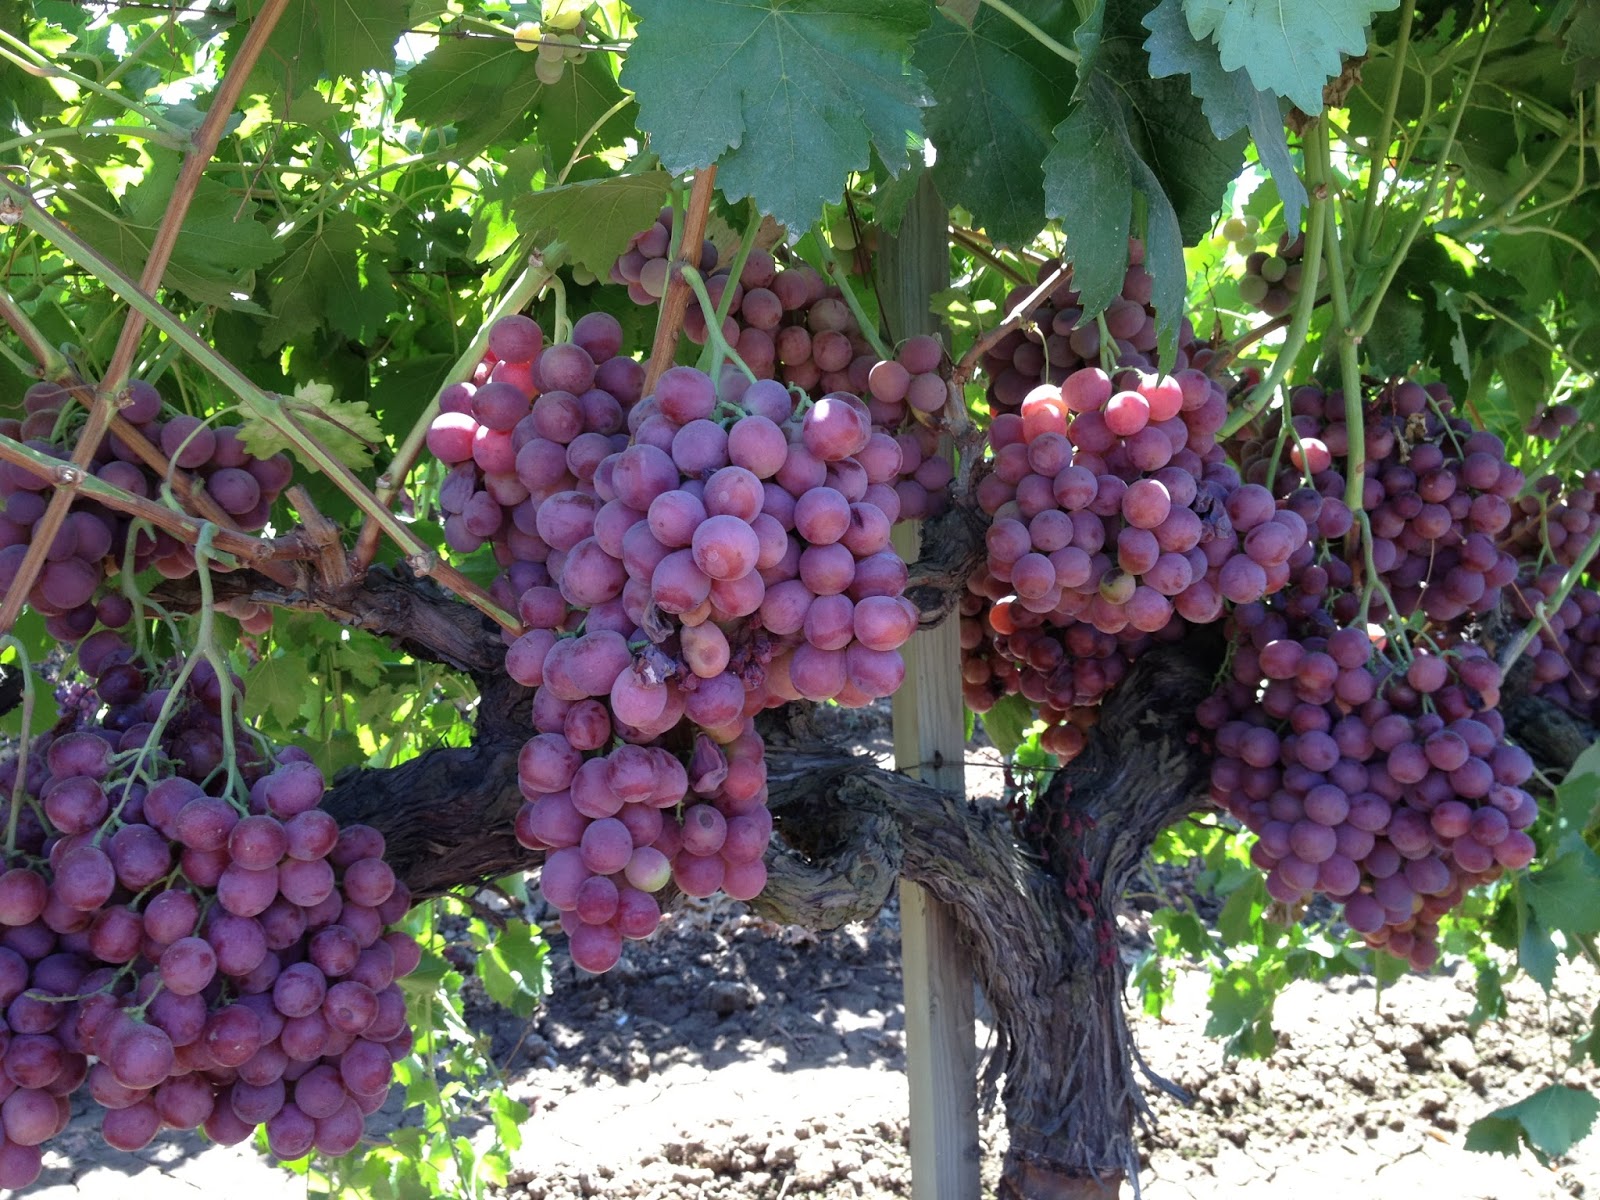
Label: Grapes